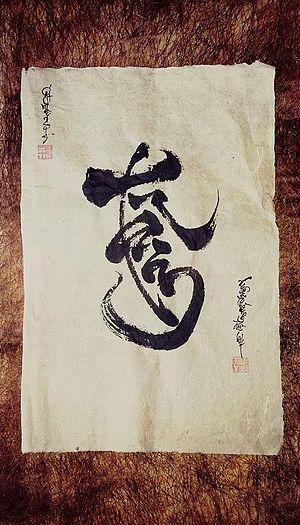
Le Têt Nguyên Dán est la fête du Nouvel An vietnamien, littéralement « fête du premier jour de l'année » : en effet, il existe d'autres fêtes nommées Têt, comme le Têt trung thu, la fête de la mi-automne.